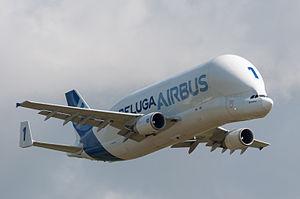
Un Airbus A300-600ST «
L'Airbus A300-600ST, également connu sous le surnom de Beluga en raison de sa forme ou encore Super Transporter, est un avion-cargo construit par Airbus. Dérivé de l'avion de ligne A300-600R, le Beluga peut, grâce à sa soute de 37,7 m de long et 7,1 m de diamètre, emporter une charge de plus de 40 tonnes sur une distance maximale de 2 779 km.